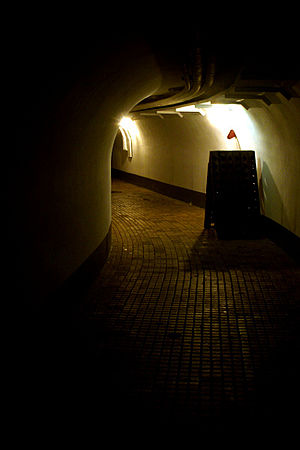
Middelgrundsfortet / Ejerskab post 1998 / Ungdomsøen / Aktiviteter på Ungdomsøen
Middelgrundsfortet
Middelgrundsfortet er opført 1890-94 som en del af Københavns Befæstning, blandt andet med fyld fra udgravningen af Frihavnen. Middelgrundsfortet var verdens største søfort. Arealet af øen, inklusiv bølgebrydere, er på ca. 67.000 m², mens selve landområdet udgør 50.000 m². Den er dermed antagelig verdens største menneskeskabte ø uden fast forbindelse til land.